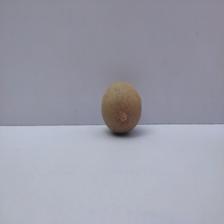
Size: Small